Lawrence University

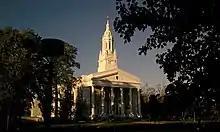
Lawrence Memorial Chapel

The campus is located in downtown Appleton, divided into two parts by the Fox River. The academic campus is on the north shore of the river, and the major athletic facilities (including the 5,000-seat Banta Bowl) are on the southeast shore. Lawrence also has a northern estate called Björklunden (full name: Björklunden vid sjön), which serves as a site for retreats, seminars, concerts, and theatrical performances. It contains a chapel for weddings. Donald and Winifred Boynton of Highland Park, Illinois, donated the property in Door County, Wisconsin to Lawrence in 1963.